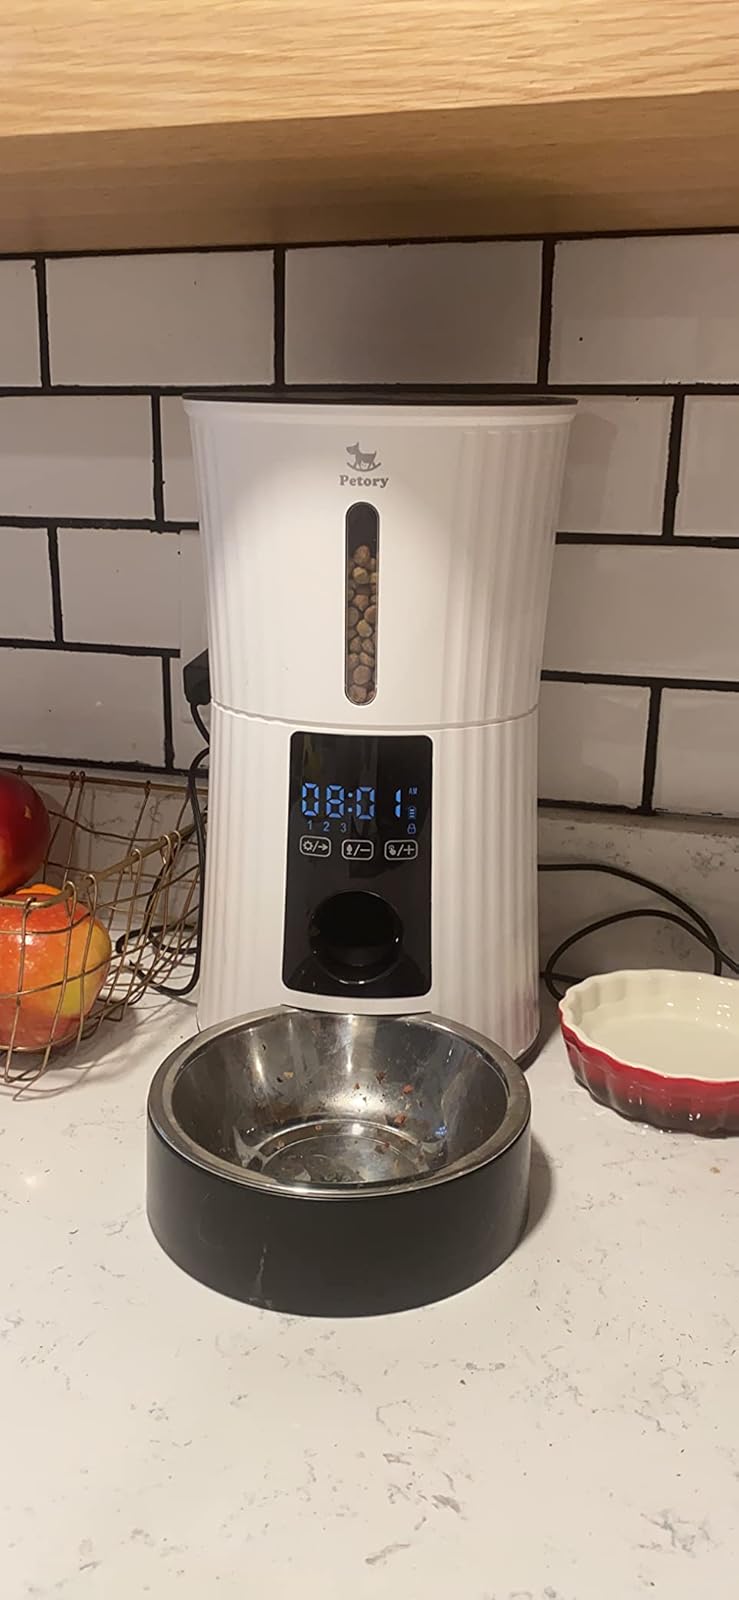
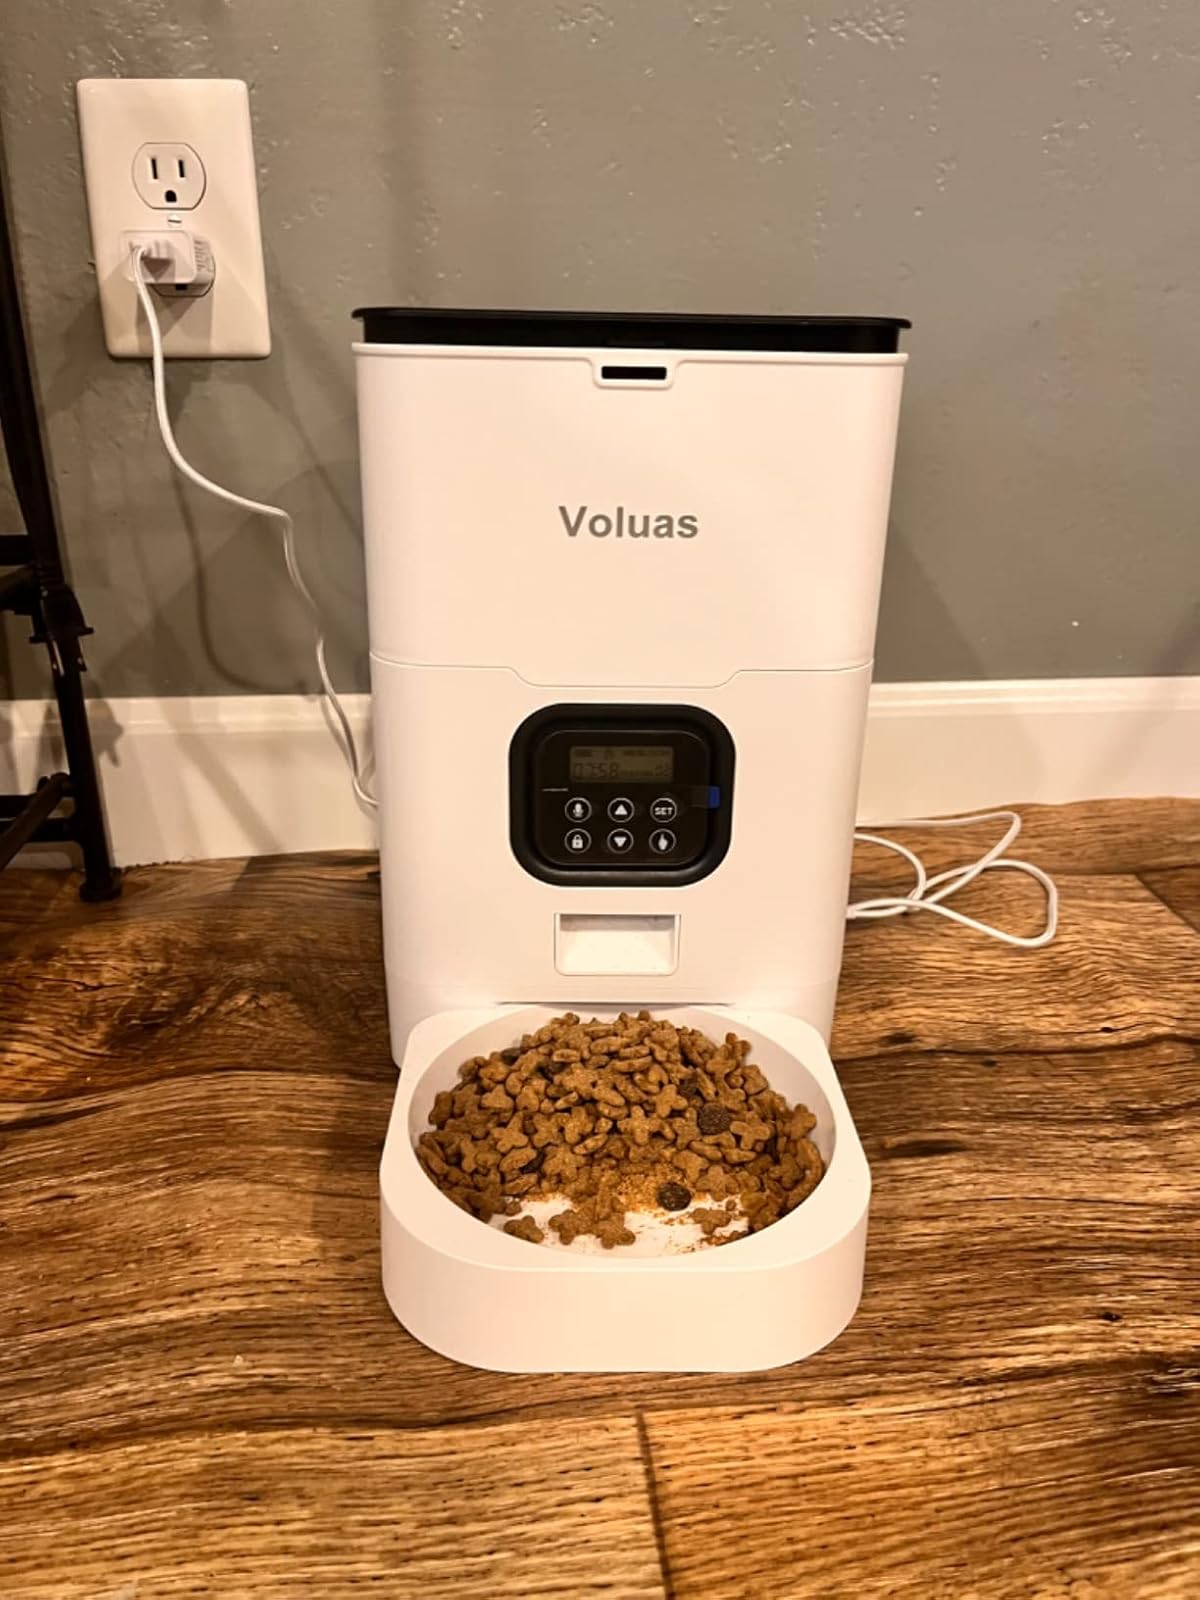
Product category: items_feeder
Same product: no